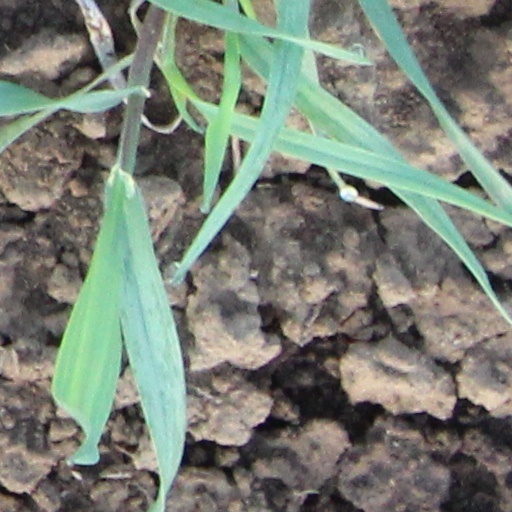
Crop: wheat